Cabaret de L'Enfer

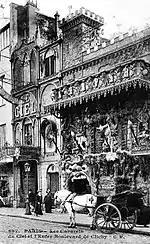
"Cabaret de l'Enfer" and "Cabaret du Ciel" with horse carriage at the front of the café

According to Jules Claretie, the spectacles offered by the Cabarets of Ciel and Enfer "did not differ in essence from the attractions seen at the fête de Neuilly...They used the same illusionist tricks produced by combinations of mirrors and the play of light. But an organ added mysterious music to these rapid tableaux". The atmosphere was jovial, and Antonin, a former literature professor, maintained its geniality, setting the tone with humorous, costumed discourses delivered either as Saint Peter or Mephistopheles. The doorman of the cabaret of Hell, dressed as the Devil, greeted customers by telling them "Enter and be damned!". Once inside, the patrons were served by waiters dressed in devil suits. In 1899, a visitor reported that, in the jargon used inside the café, an order of "three black coffees spiked with cognac" was relayed to the bar as: "Three seething bumpers of molten sins, with a dash of brimstone intensifier!".